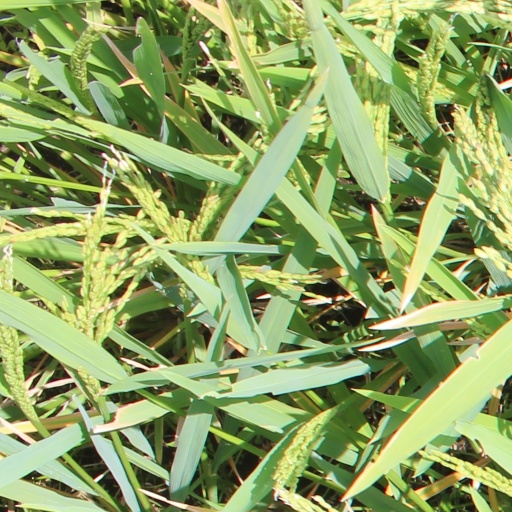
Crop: rice